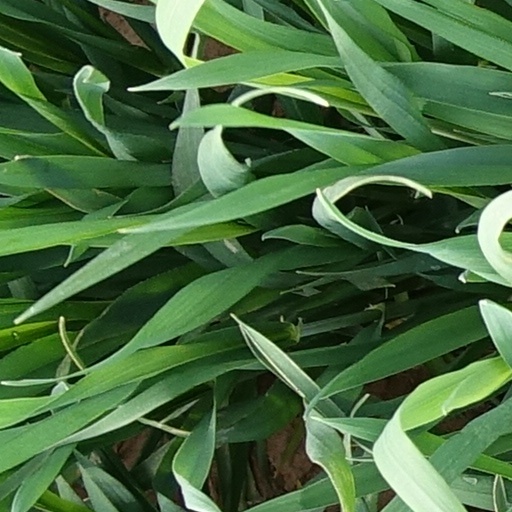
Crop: wheat